2018 Stanley Cup Final

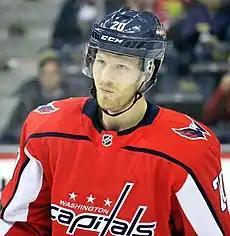
Lars Eller scored the Stanley Cup-clinching goal in Game 5.

Although no goals were scored in the first period, the Capitals had the shot advantage nine to seven. During the second period, Tom Wilson passed to a speedy Jakub Vrana going past the Golden Knight's defender and beating Marc-Andre Fleury to take the lead. The Golden Knights tied the game soon after as former-Capitals defenceman Nate Schmidt shot through a flurry of players and the puck deflected off of Matt Niskanen past Braden Holtby. Alexander Ovechkin gave the Capitals the lead again on the power play, firing a shot onto Fleury, bouncing off his back and into the net. With the goal, it broke a tie with John Druce for most goals in a postseason by a Capitals player with fifteen. David Perron tied the game for Vegas, scoring his first goal of the postseason via deflection. Coach Barry Trotz of the Capitals challenged the play on goaltender interference as Perron appeared to hit the skate of Holtby as he was battling for position; the challenge was unsuccessful. An open Reilly Smith gave the Golden Knights the lead in the final minute of the second period, taking the pass from Alex Tuch. Halfway through the third period, Devante Smith-Pelly tied the game for the Capitals. Less than three minutes later, a shot came from the slot and went between Fleury's pads, but, unbeknownst to Fleury and his defensemen, the puck sneaked through and was lying in view just behind him, and Lars Eller forehanded it into the net to give the Capitals the lead with 7:37 left. With two minutes left, Vegas pulled Fleury for an extra attacker. At 18:11 of the third period, the game clock froze; however, the next stoppage in play occurred at 28.9 seconds remaining, allowing the clock to be readjusted. Nevertheless, the attempts of the Golden Knights were thwarted as the Capitals held on to win the game and their first Stanley Cup. Ovechkin was awarded the Conn Smythe Trophy.